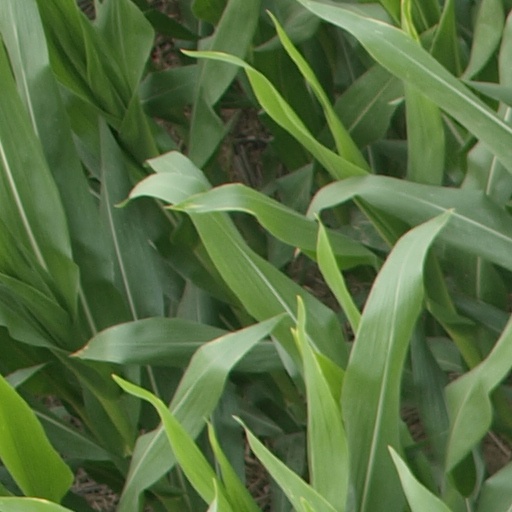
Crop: maize; corn